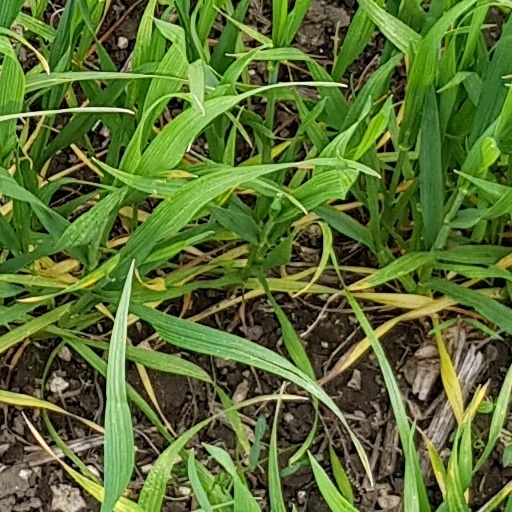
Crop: wheat